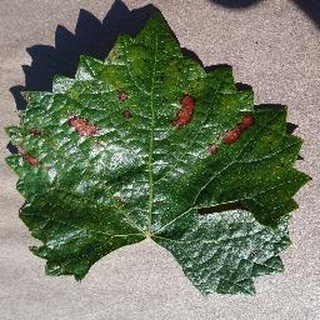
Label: grape_esca_black_measles